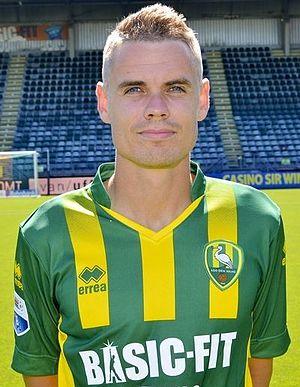
Thomas Kristensen est un footballeur international danois, né le 17 avril 1983 à Virum au Danemark. Il évolue comme milieu de terrain.